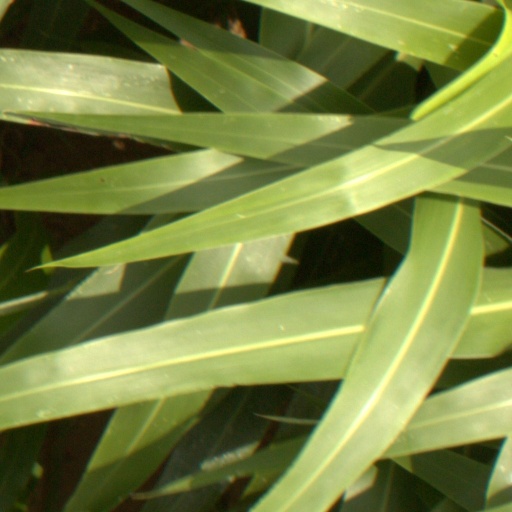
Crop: sorghum